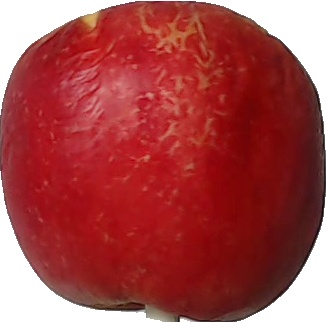
Label: apple_red_yellow_1